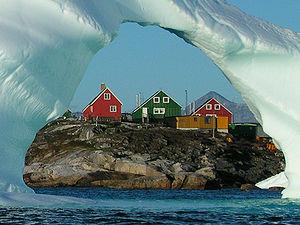
Alluitsup Paa est un village groenlandais situé dans la municipalité de Kujalleq près de Nanortalik au sud du Groenland. La population était de 319 habitants en 2009.